Agnieszka Kosmatka

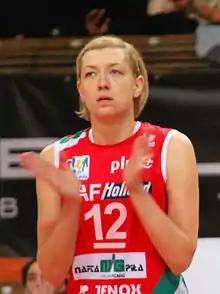
Kosmatka in 2011

Agnieszka Kosmatka (born 17 August 1978) is a retired Polish volleyball player. She was part of the Poland women's national volleyball team.